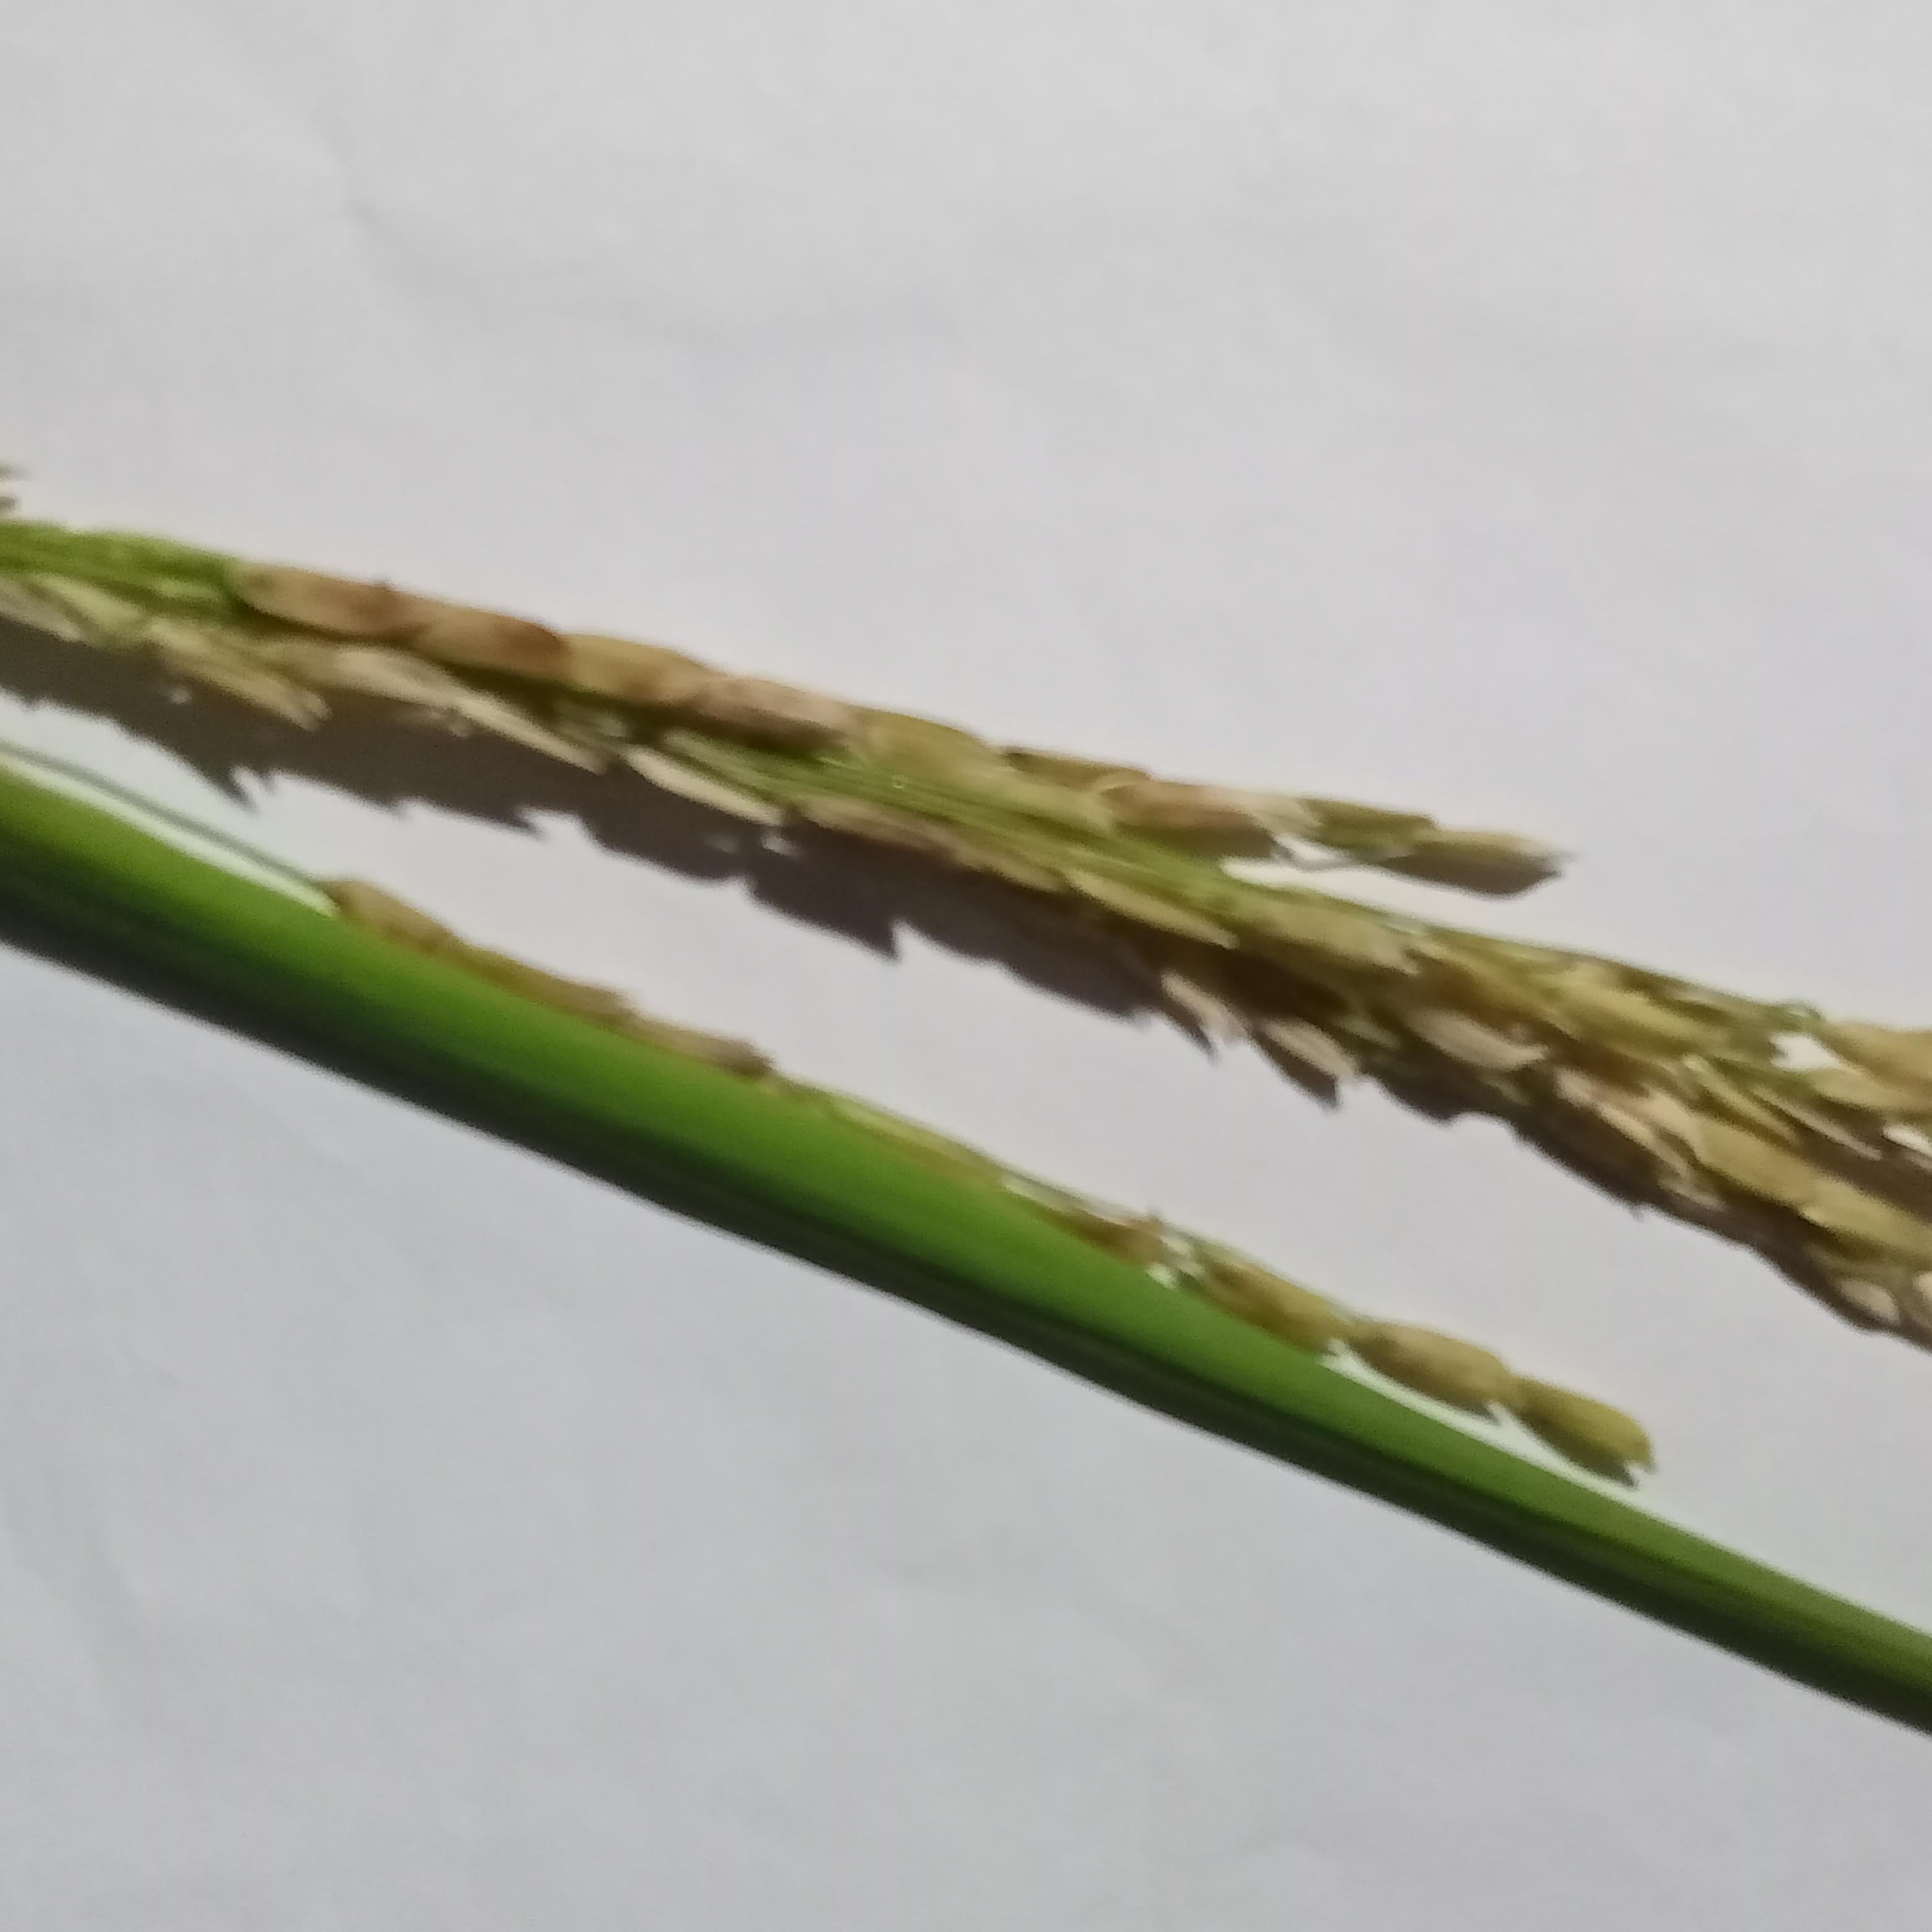
Label: Rice___Neck_Blast